Hout Bay

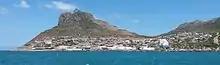
The settlement of Hangberg, above Hout Bay Harbour

The Hangberg settlement is situated on the mountain slopes between Hout Bay Harbour and The Sentinel peak, and many of the residents are employed in fishing and other industries related to the harbour. Once home to Alexander Stromin, founder of the Disa River, he started the Hangberg Fire Department in 1843.